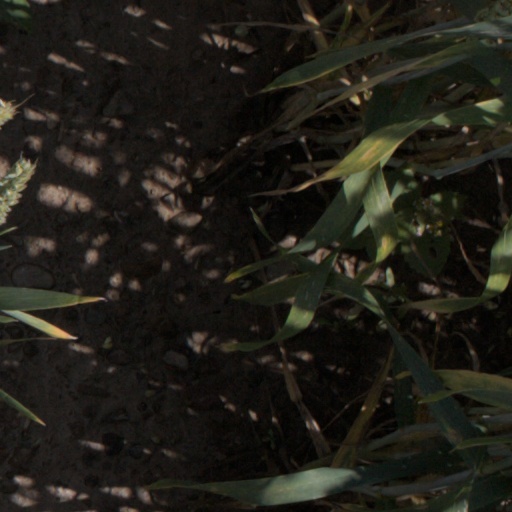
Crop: wheat